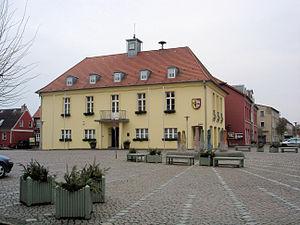
Tessin est une ville du Mecklembourg-Poméranie occidentale située dans l'arrondissement de Rostock.